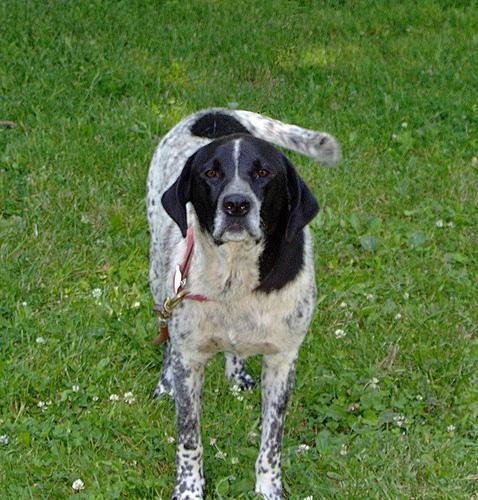
german shorthaired